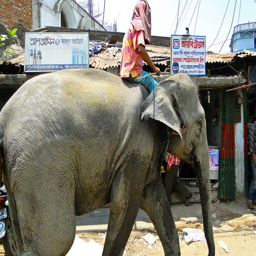
a man with his head covered riding an elephant
A man riding on top of an elephant.
An individual riding on an elephant through a village.
a dirty elephant carrying a man on the street
A rider on top of a very big elephant in the street.